Gabriele Allegra

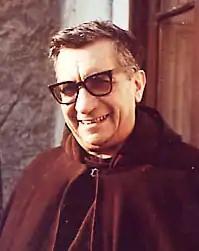

Gabriele Allegra (26 December 1907 – 26 January 1976) was a Franciscan friar and Biblical scholar. He is best known for accomplishing the first complete translation of the Bible into the Chinese language. His Studium Biblicum Translation is often considered the definitive Chinese Bible among Catholics. He was beatified in 2012.